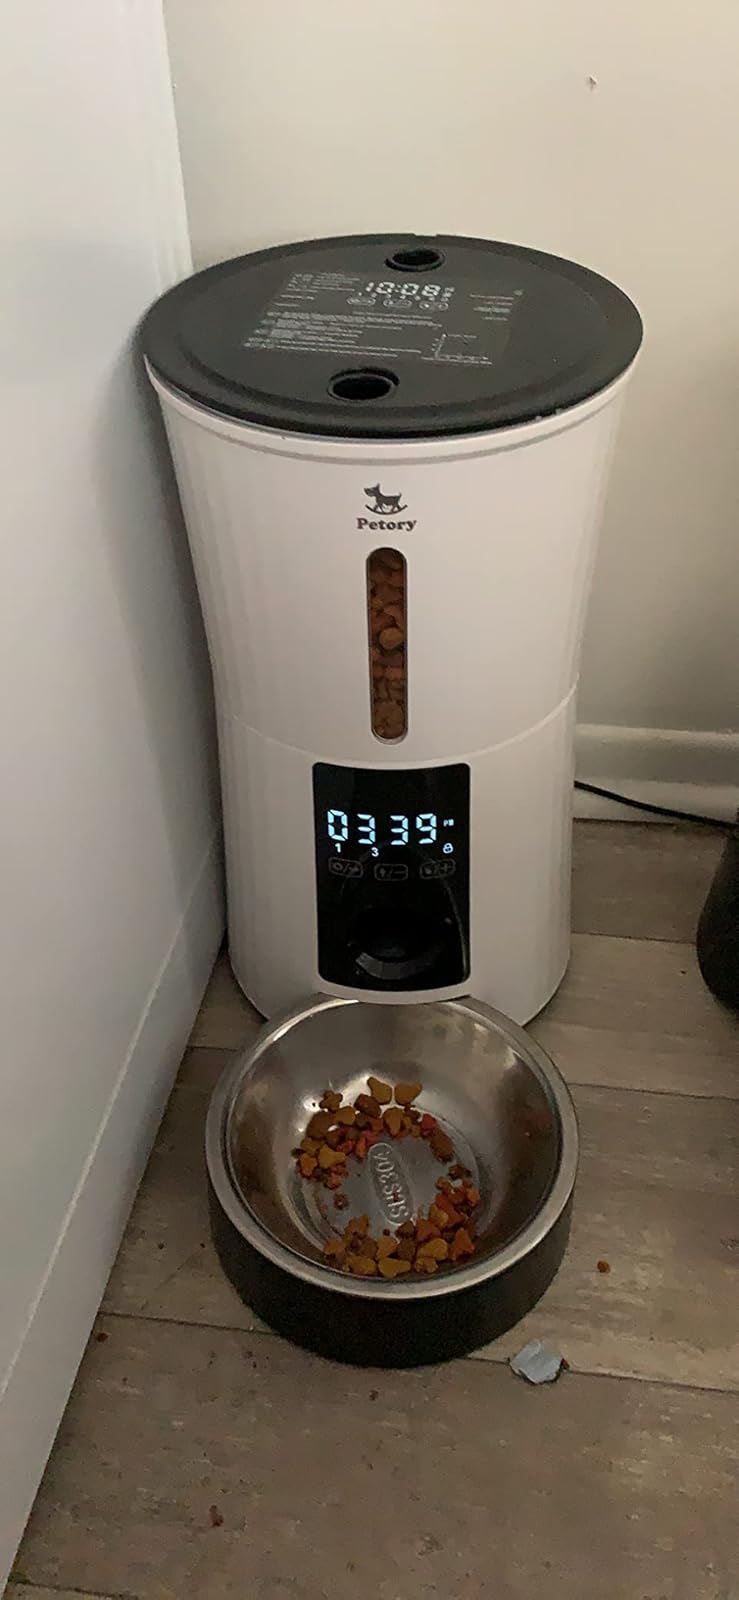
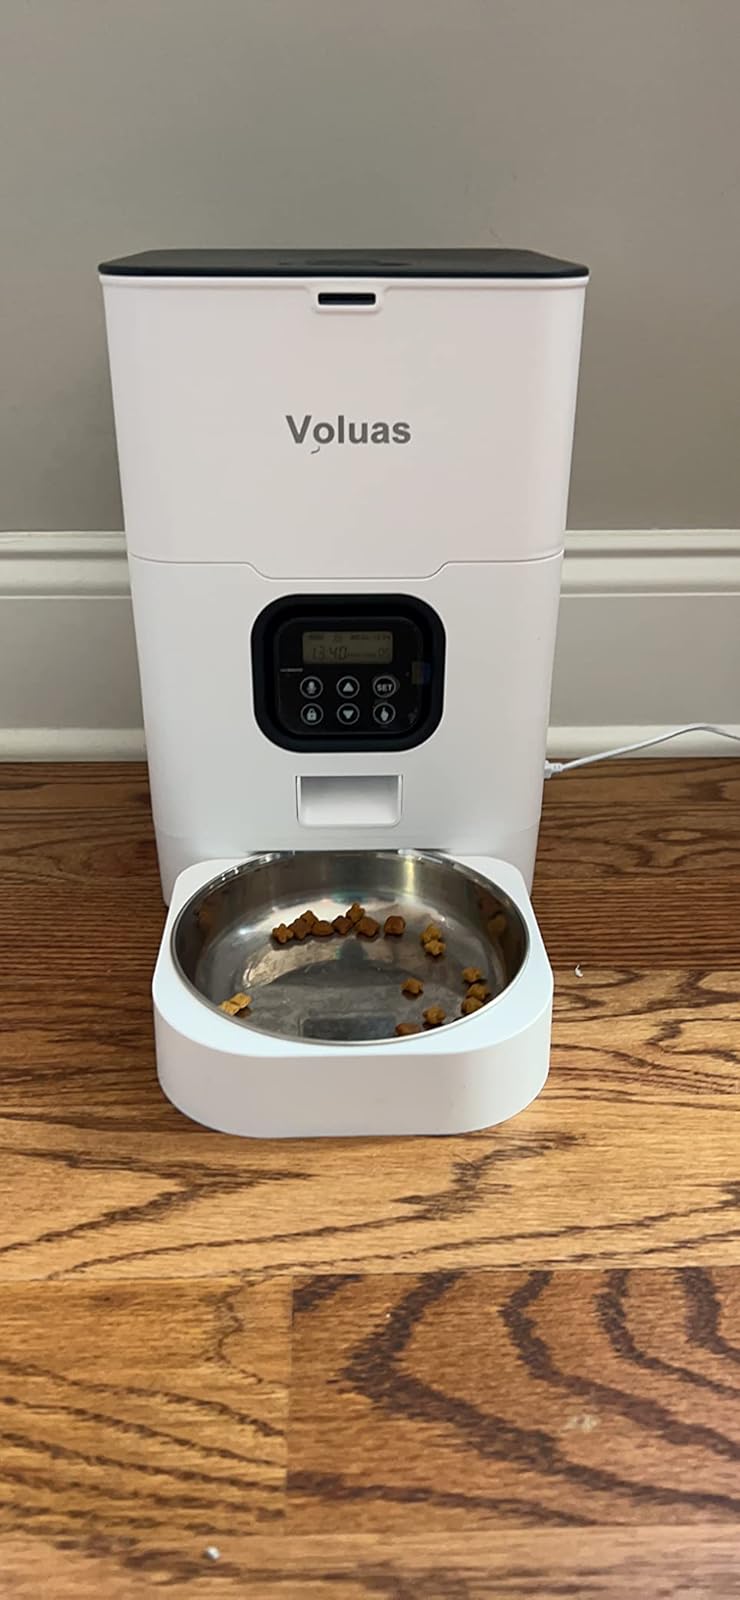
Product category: items_feeder
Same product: no